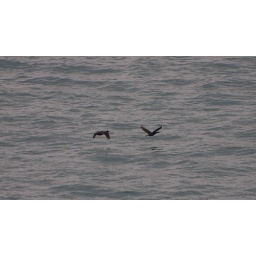
A pair of unidentified black birds fly through Icy Strait near Glacier Bay National Park.